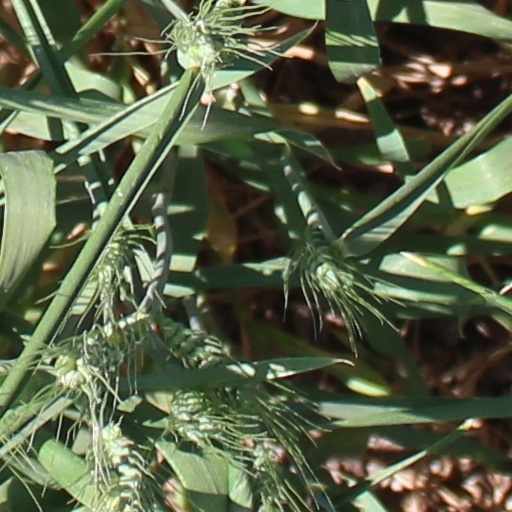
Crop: wheat